Silvio Oltra

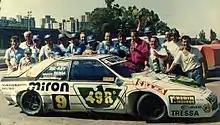
Silvio Oltra 1987

Silvio Hector Oltra (born 26 February 1958 – 15 March 1995) was an Argentine racing driver. He won the TC2000 championship in 1987.